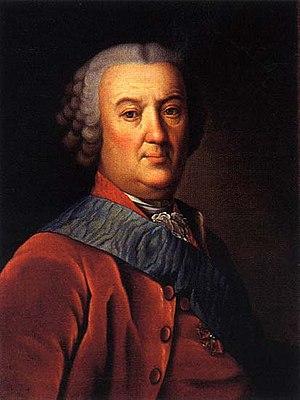
Jean-François Samsois, est un peintre et dessinateur d'origine française et helvétique du XVIIIᵉ siècle spécialiste de la technique du pastel, qui fit une grande partie de sa carrière entre la Russie et Paris.